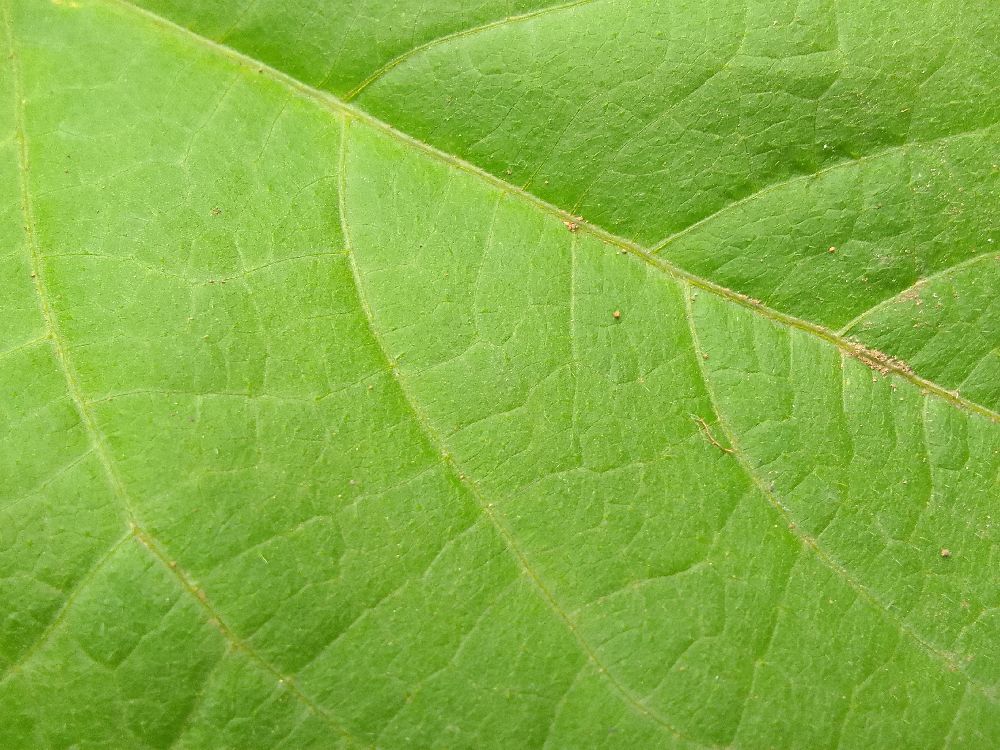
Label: healthy